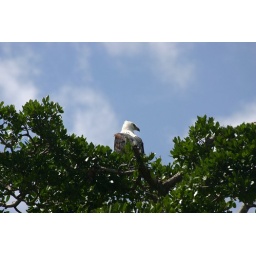
Some eagle-like bird in a tree